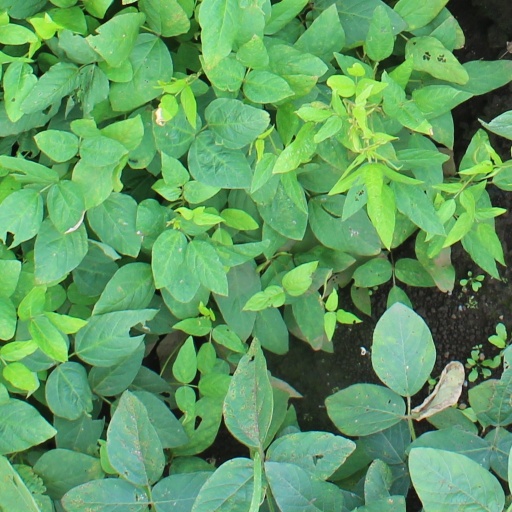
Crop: soybean